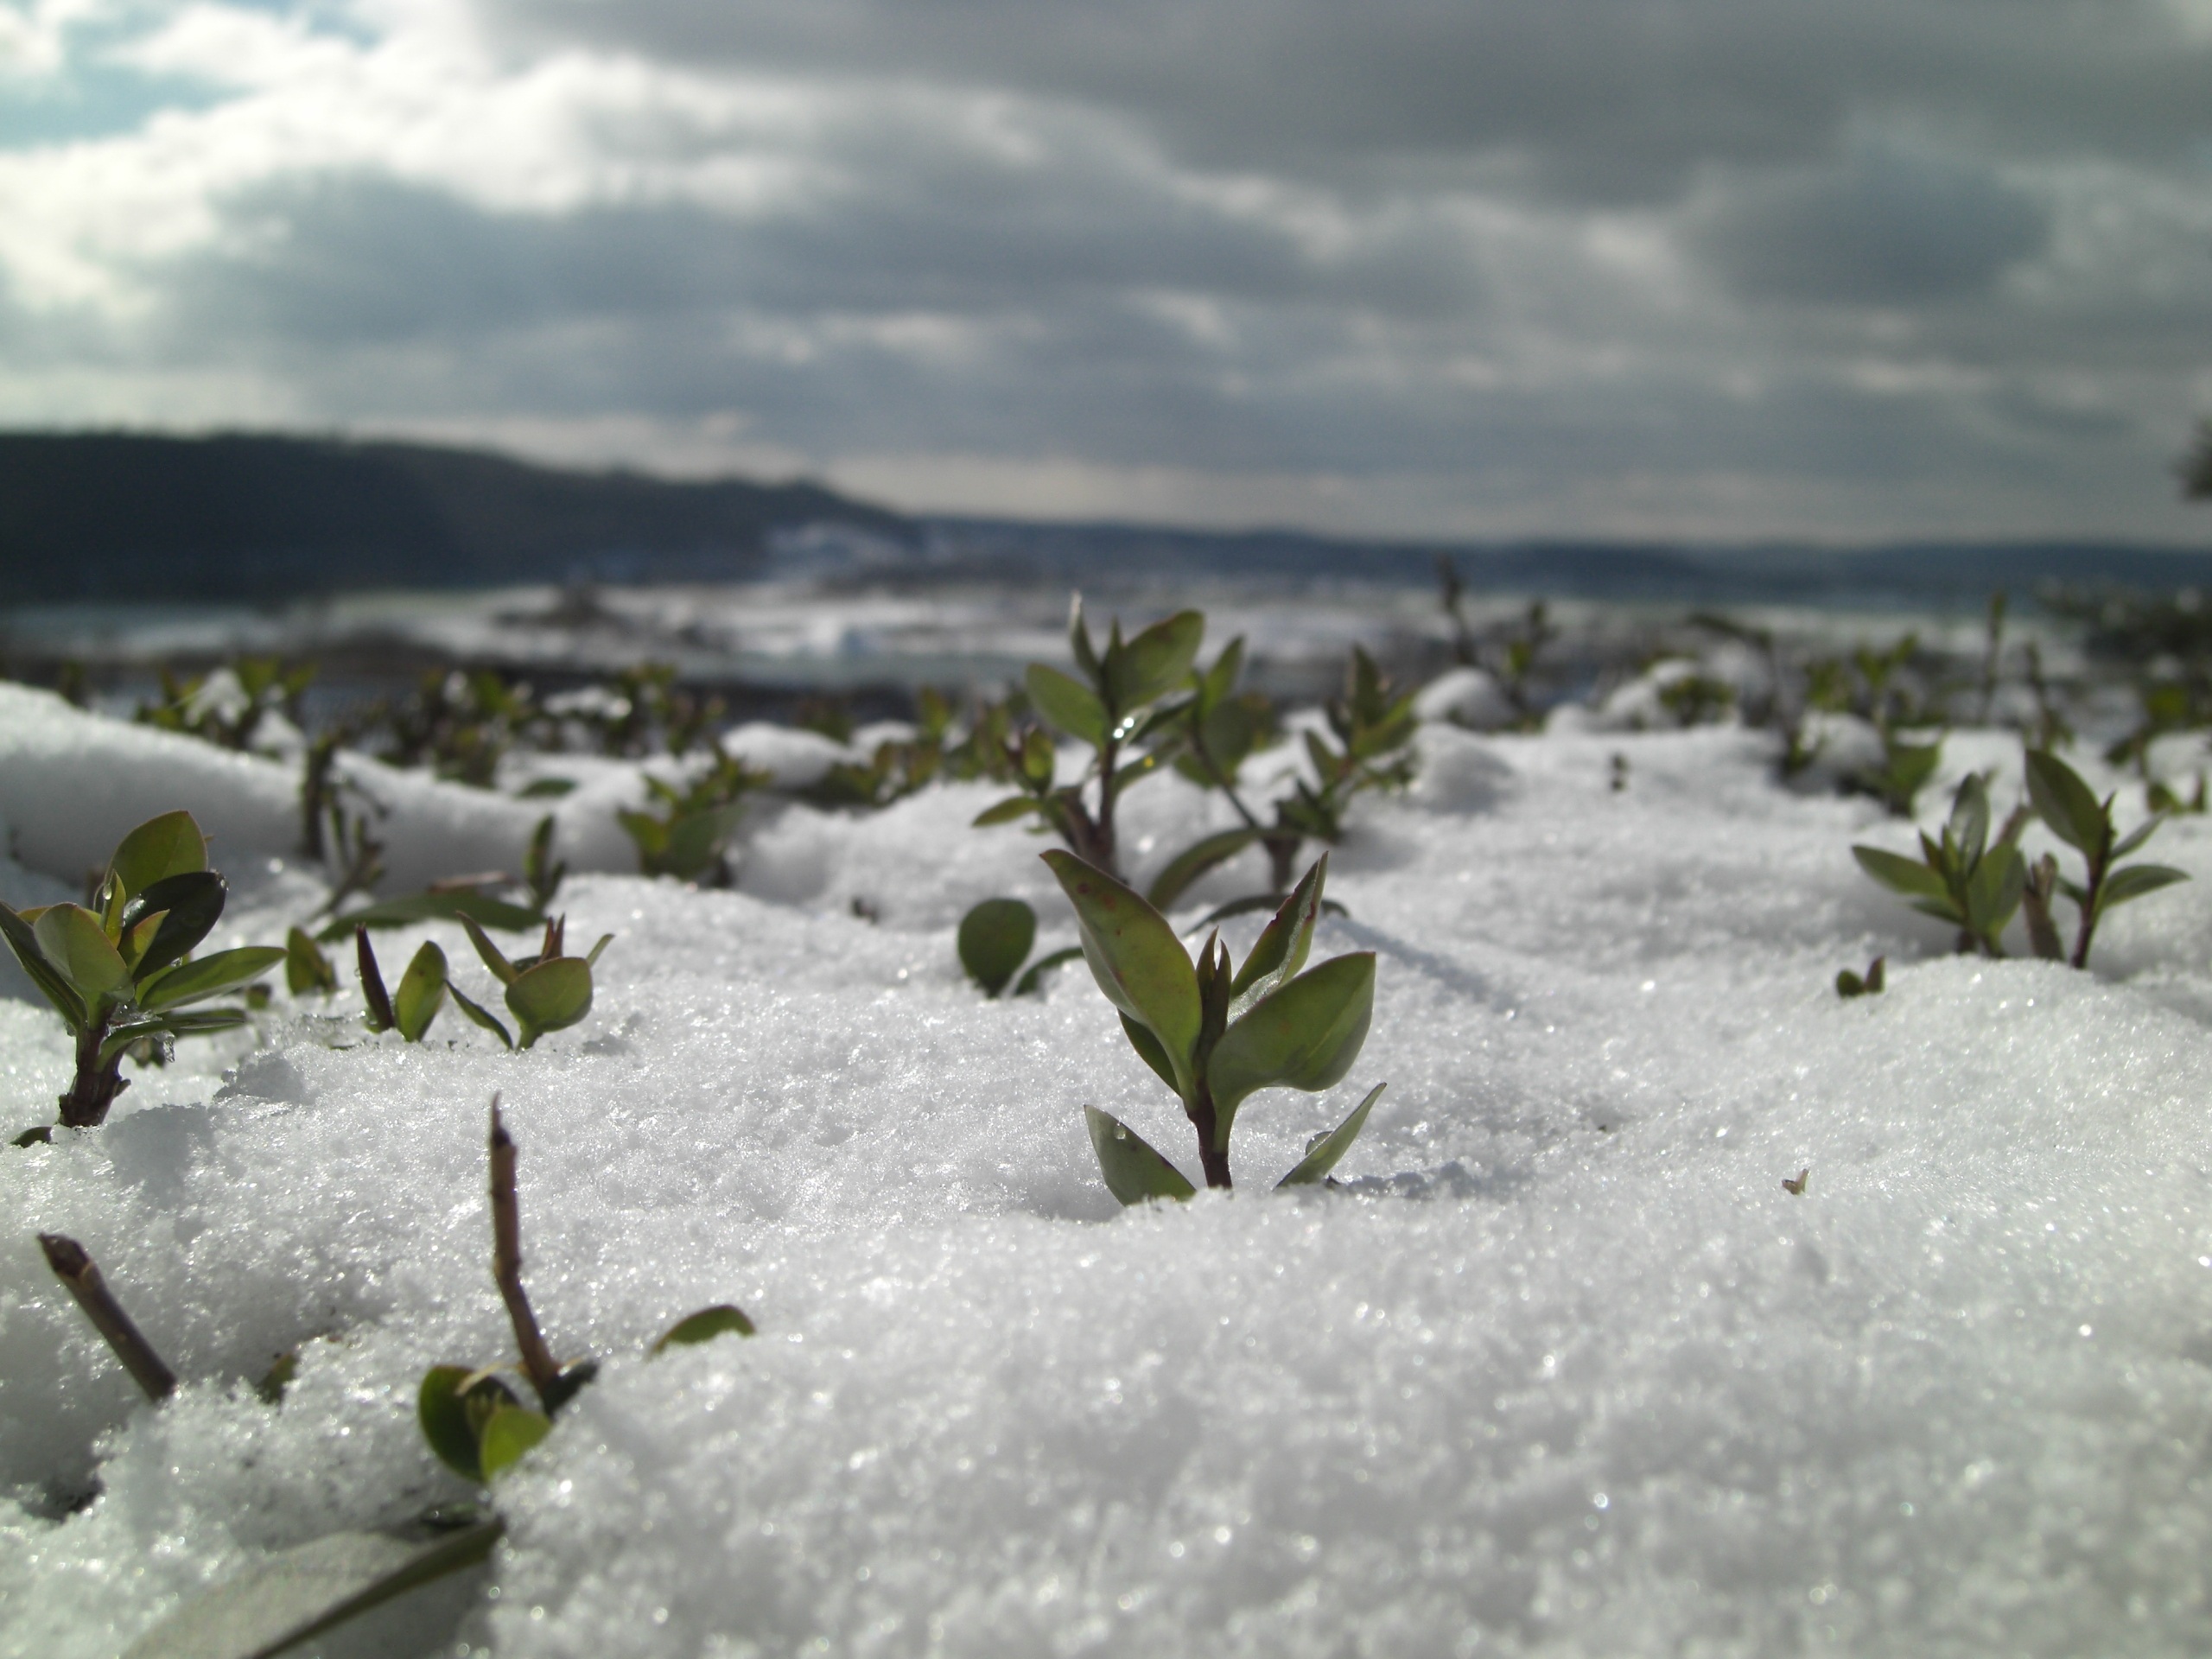
branch, snow, winter, plant, flower, frost, weather, snowy, close, season, wintry, freezing, eiskristalle